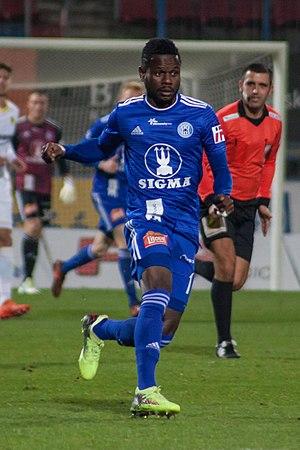
Budge Manzia, né le 24 septembre 1994, est un footballeur international congolais évoluant au poste d'attaquant à Dukla Prague.